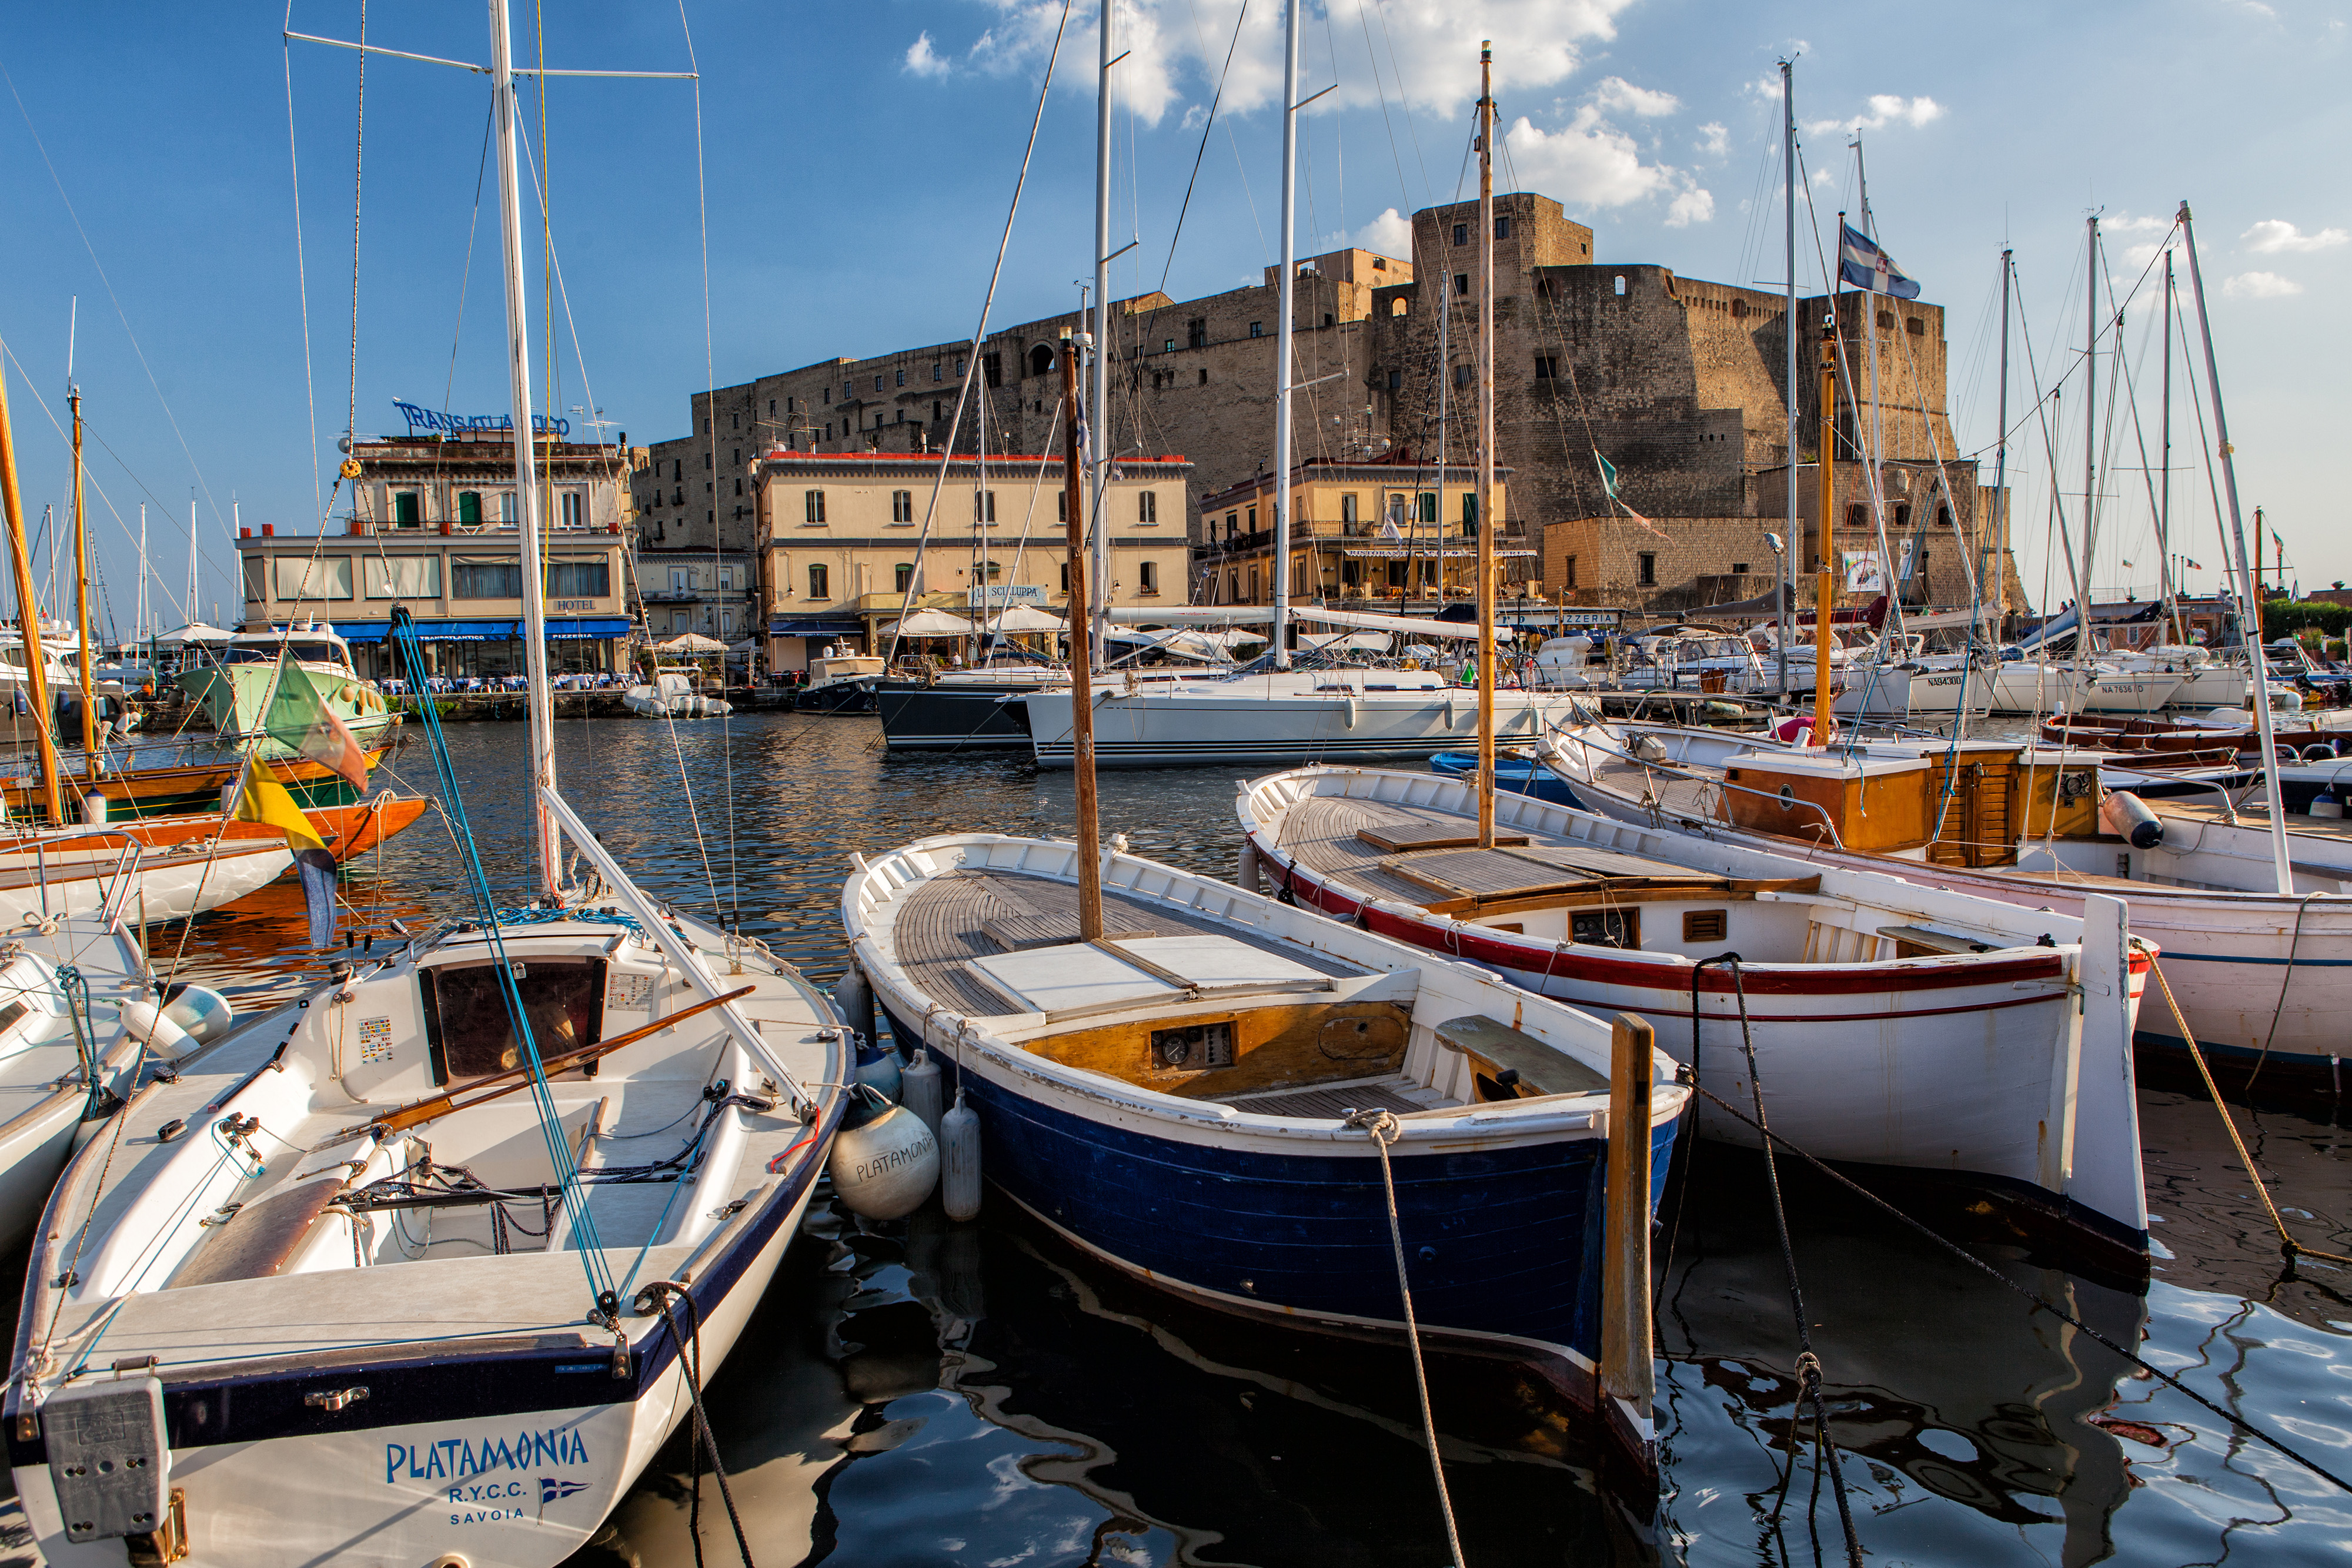
harbor, boat, marina, water transportation, vehicle, port, sky, water, watercraft, dock, infrastructure, sailboat, boating, channel, nonbuilding structure, sailing, fishing vessel